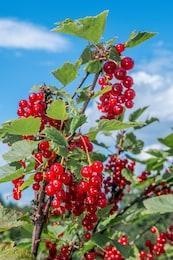
Label: redcurrant